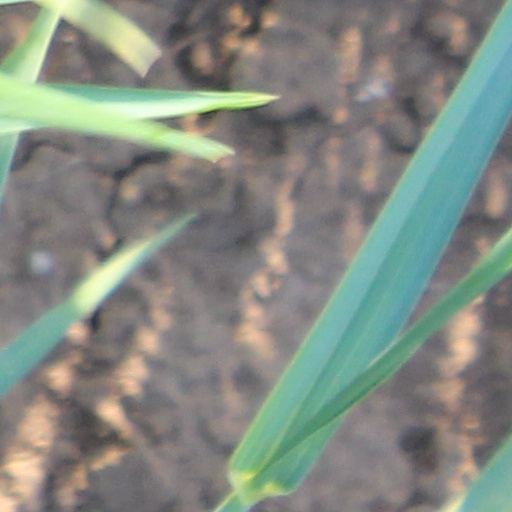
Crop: wheat